Betty (film)

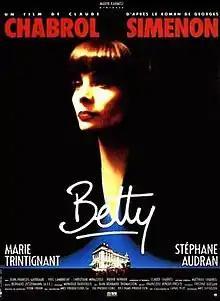
Theatrical release poster

Betty is a 1992 French psychological drama film written and directed by Claude Chabrol, based on the 1961 novel of the same title by Georges Simenon. The film stars Marie Trintignant and Stéphane Audran, with Jean-François Garreaud, Yves Lambrecht, Christiane Minazzoli and Pierre Vernier. It was released in France on 19 February 1992 by MK2 Diffusion.